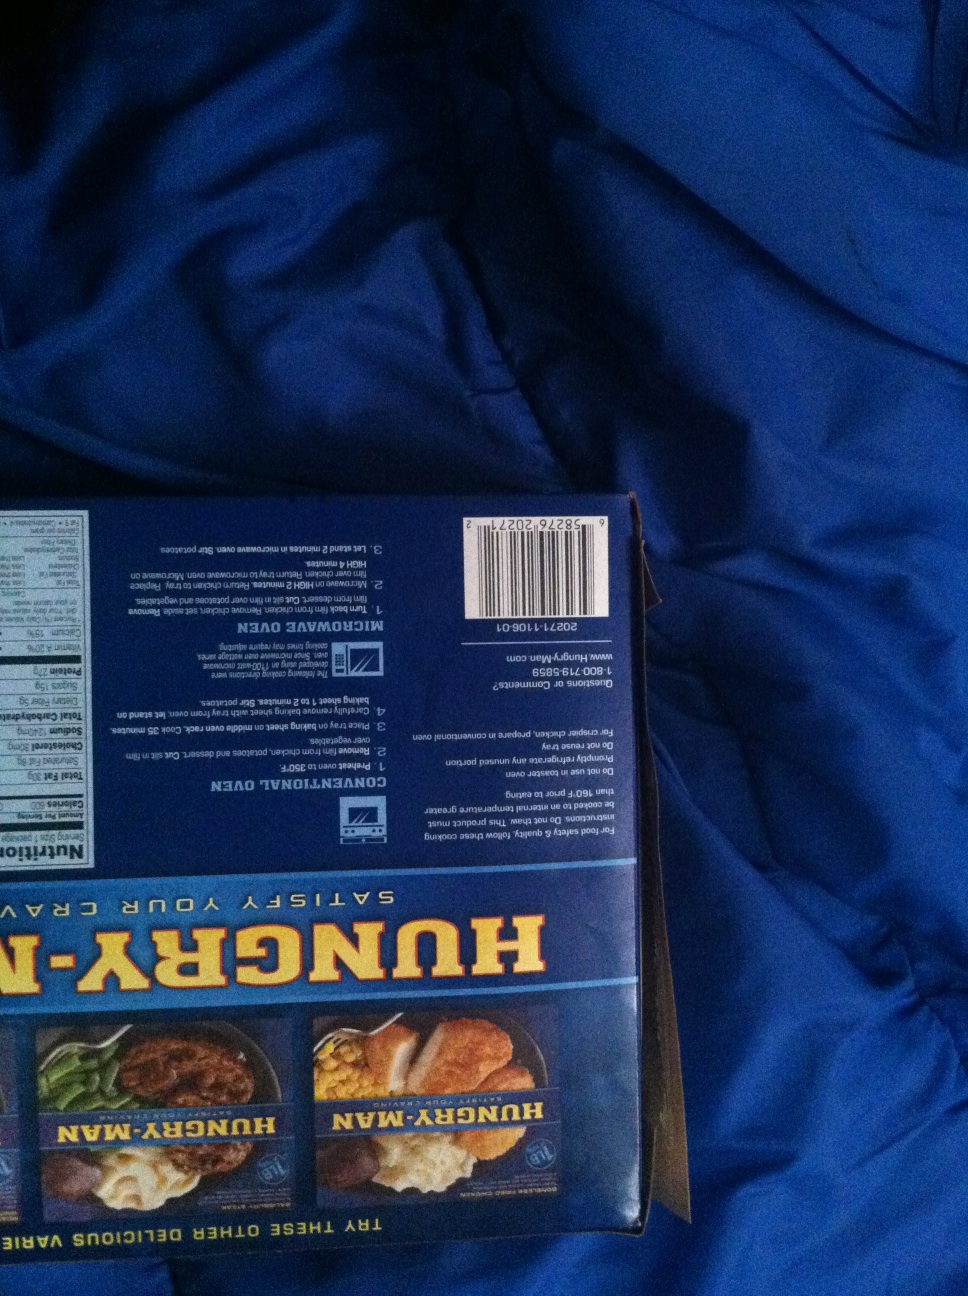Question: What is the cooking instructions?
Answer: unanswerable